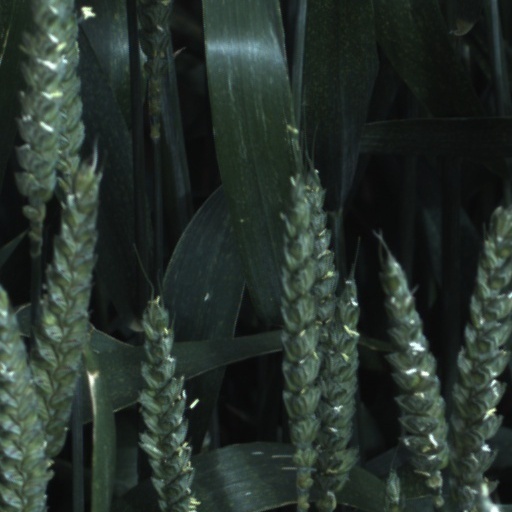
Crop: wheat